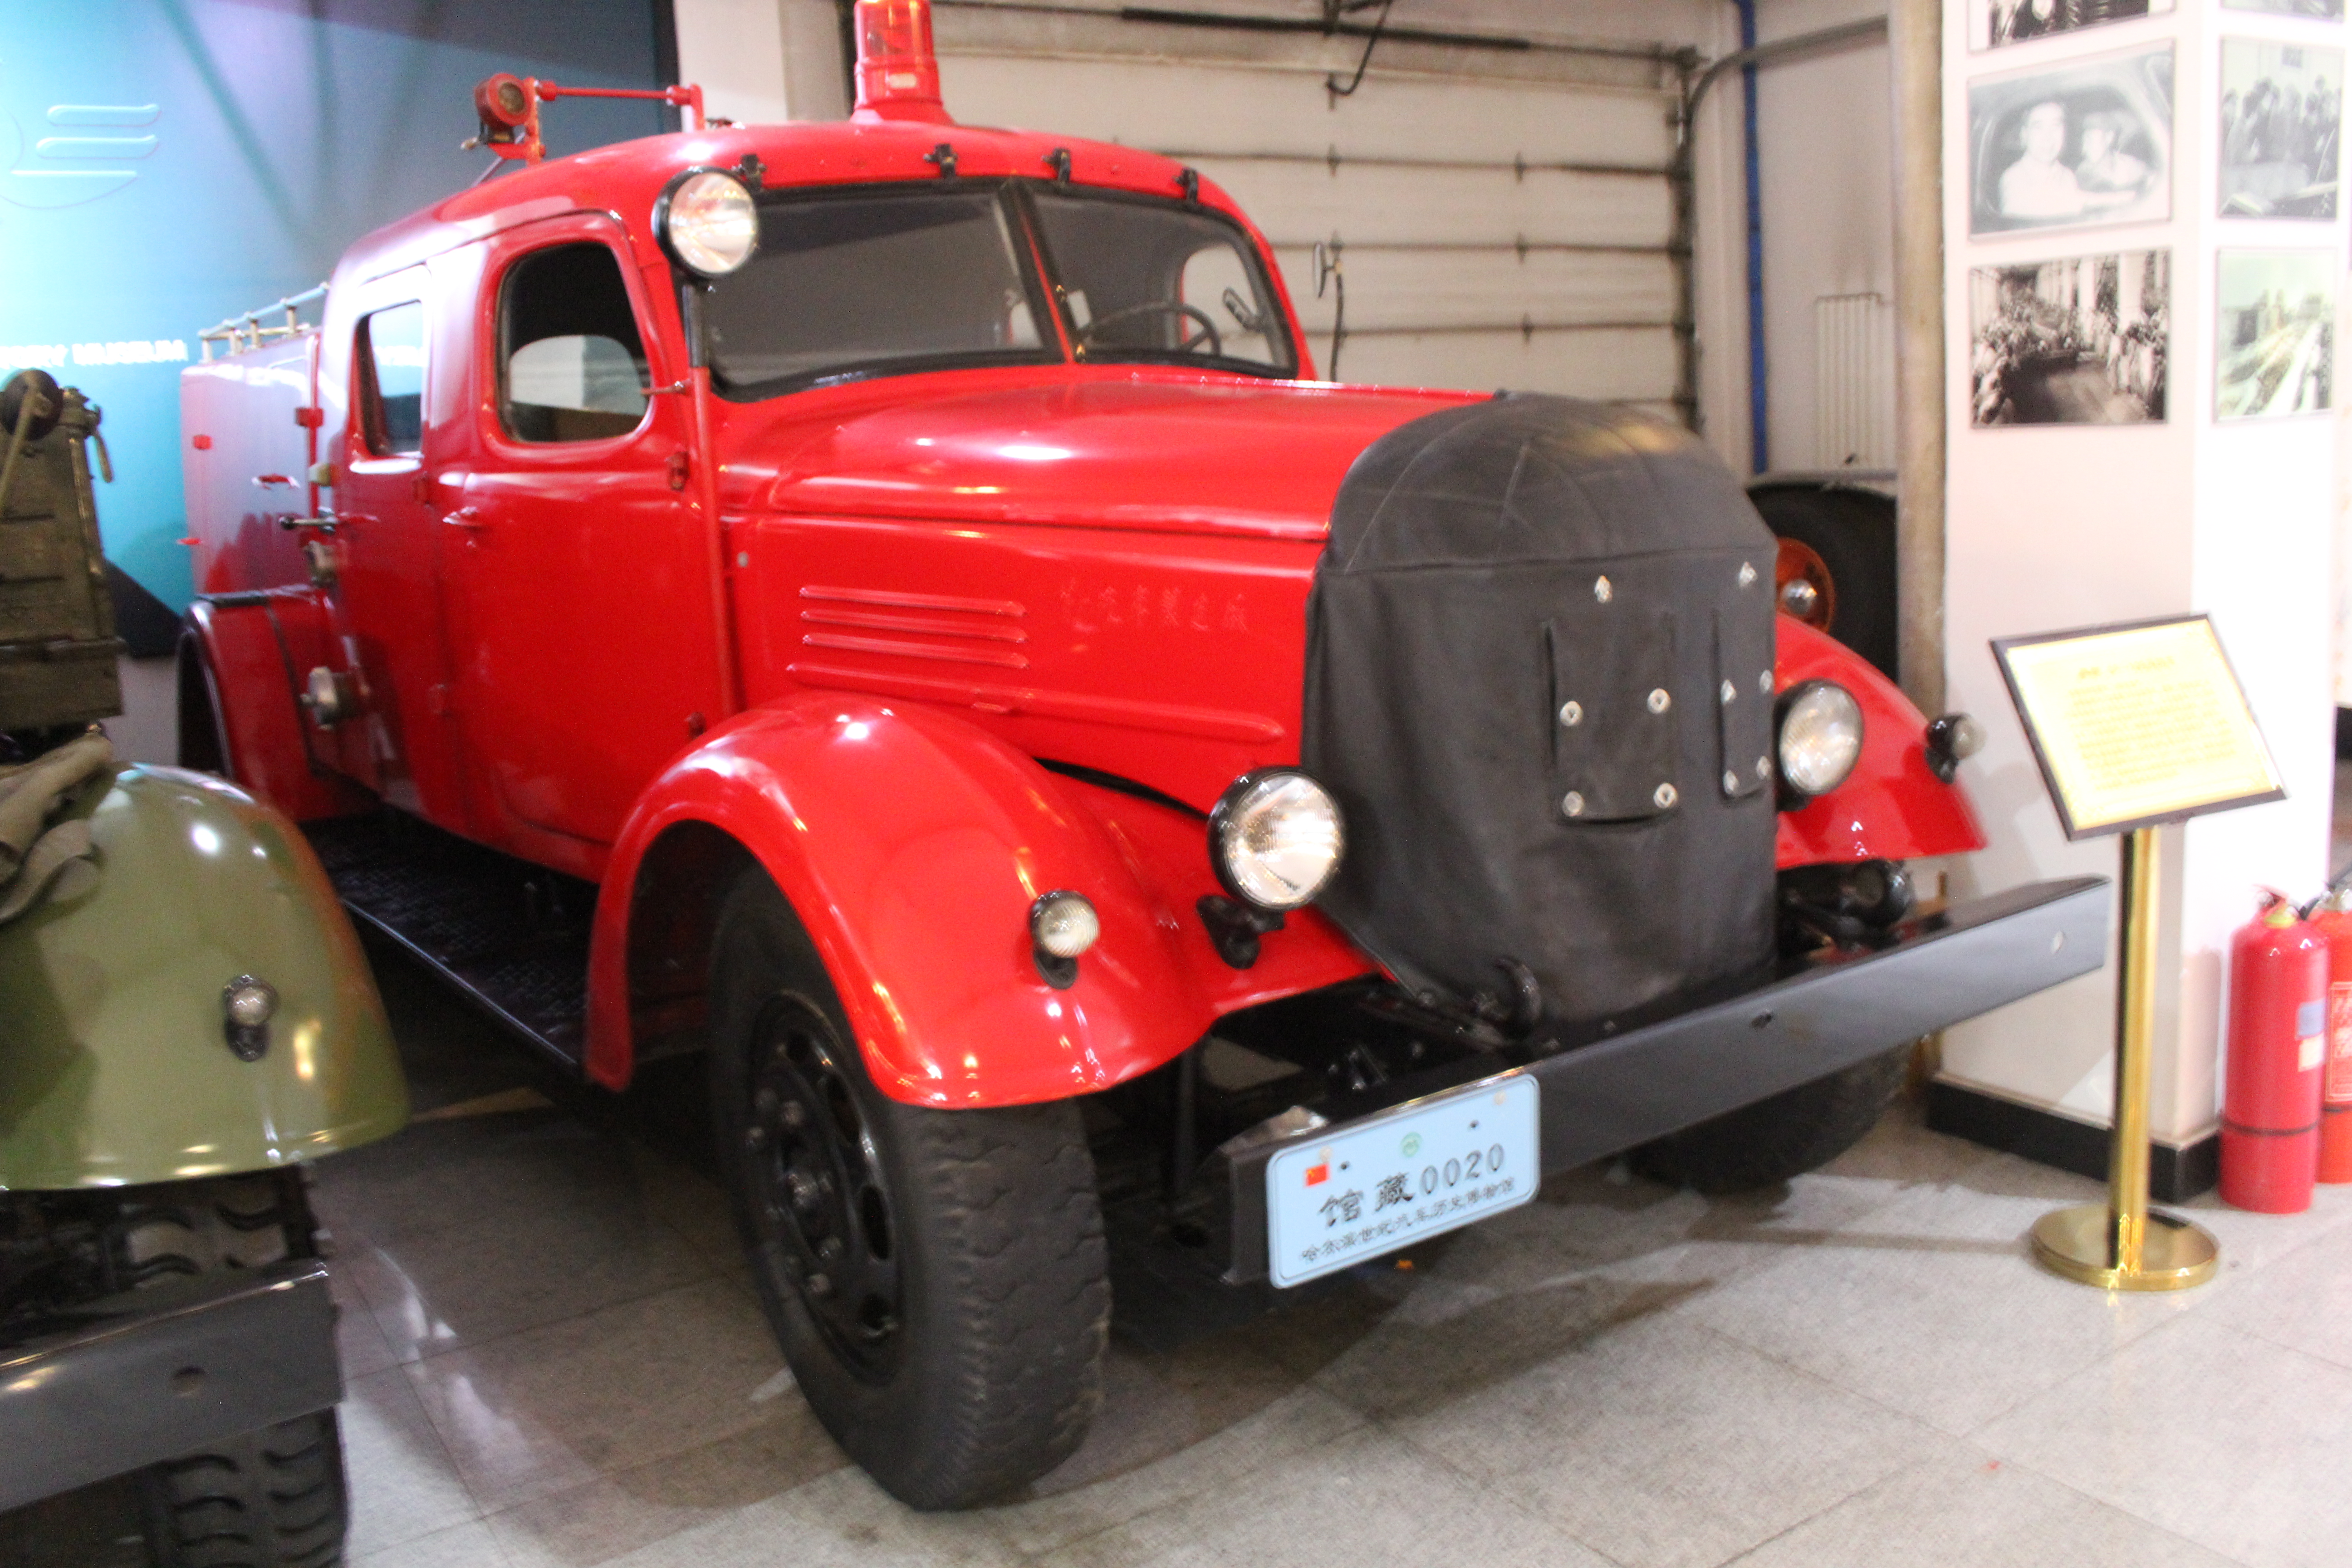
cars, vehicles, arts, land vehicle, vehicle, motor vehicle, car, classic, vintage car, classic car, antique car, truck, emergency vehicle, pickup truck, hot rod, coupe